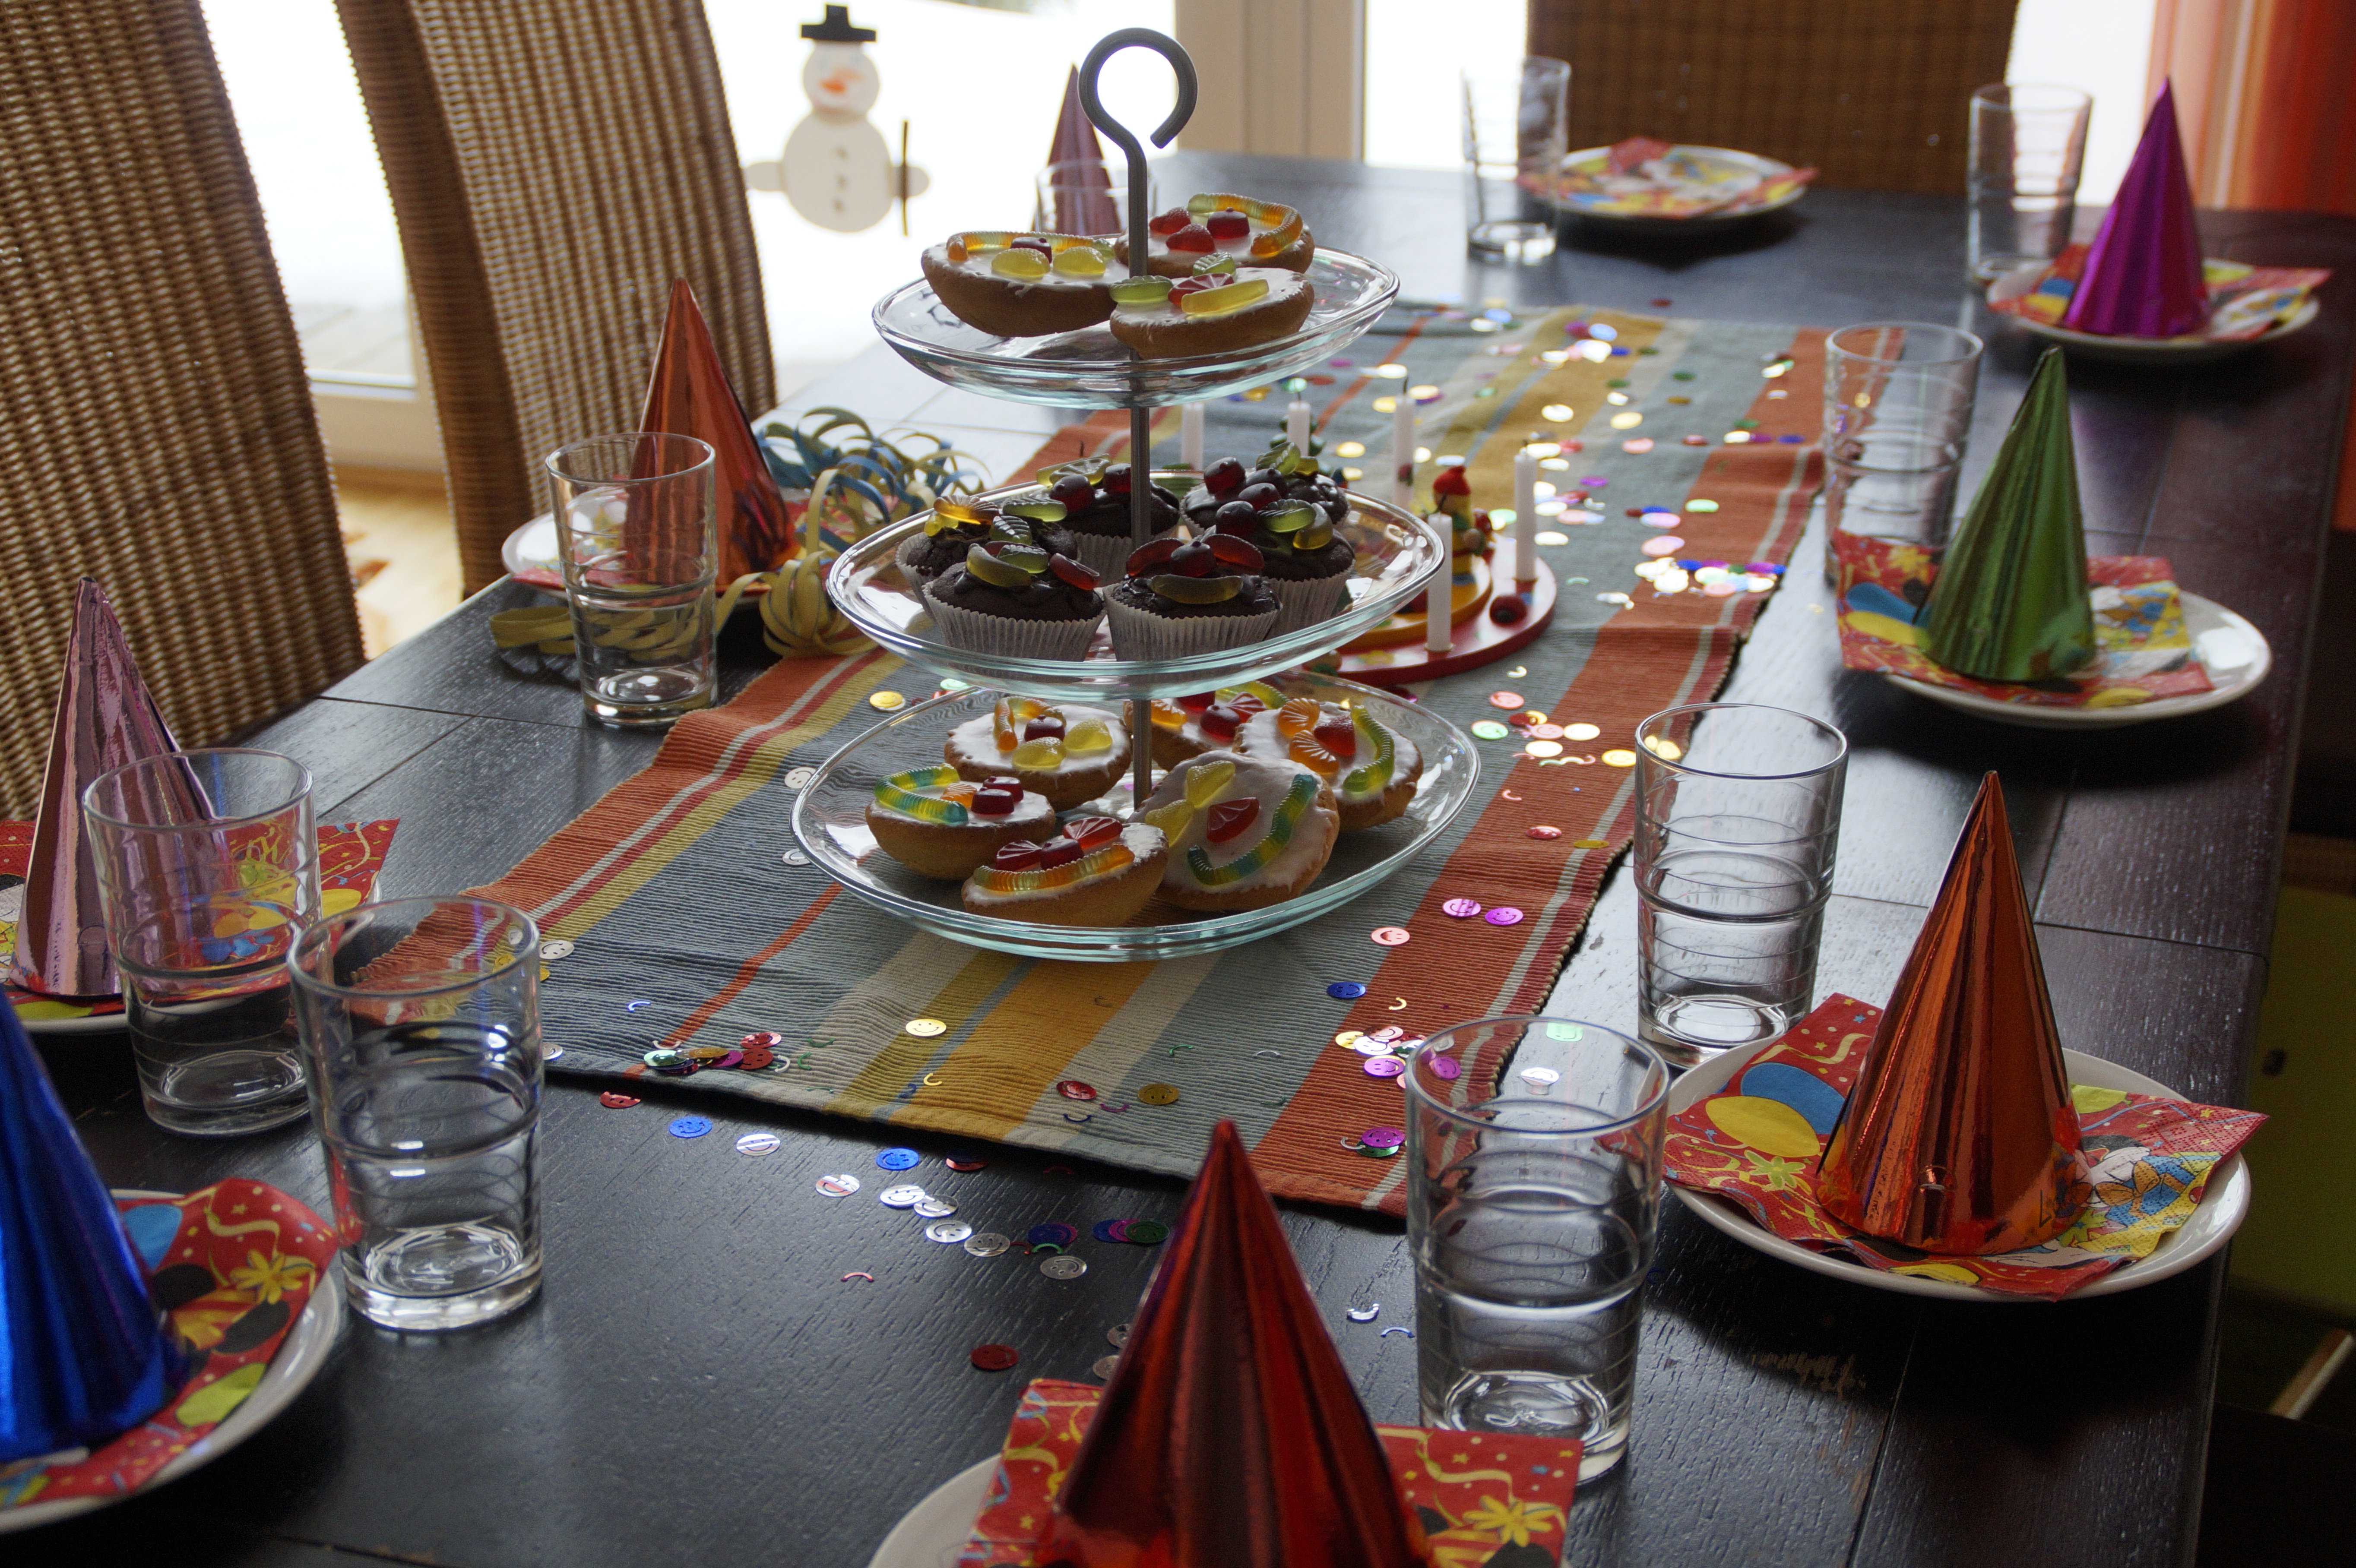
table, restaurant, celebration, meal, hat, colorful, lunch, cake, festival, children, fun, brunch, table decorations, table decoration, children's birthday, drink coffee, birthday coffee